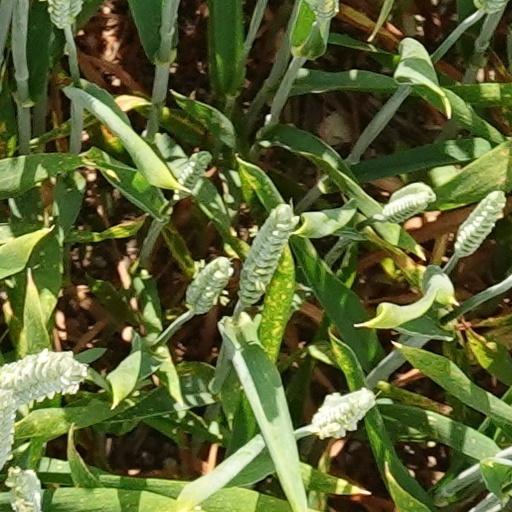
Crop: wheat